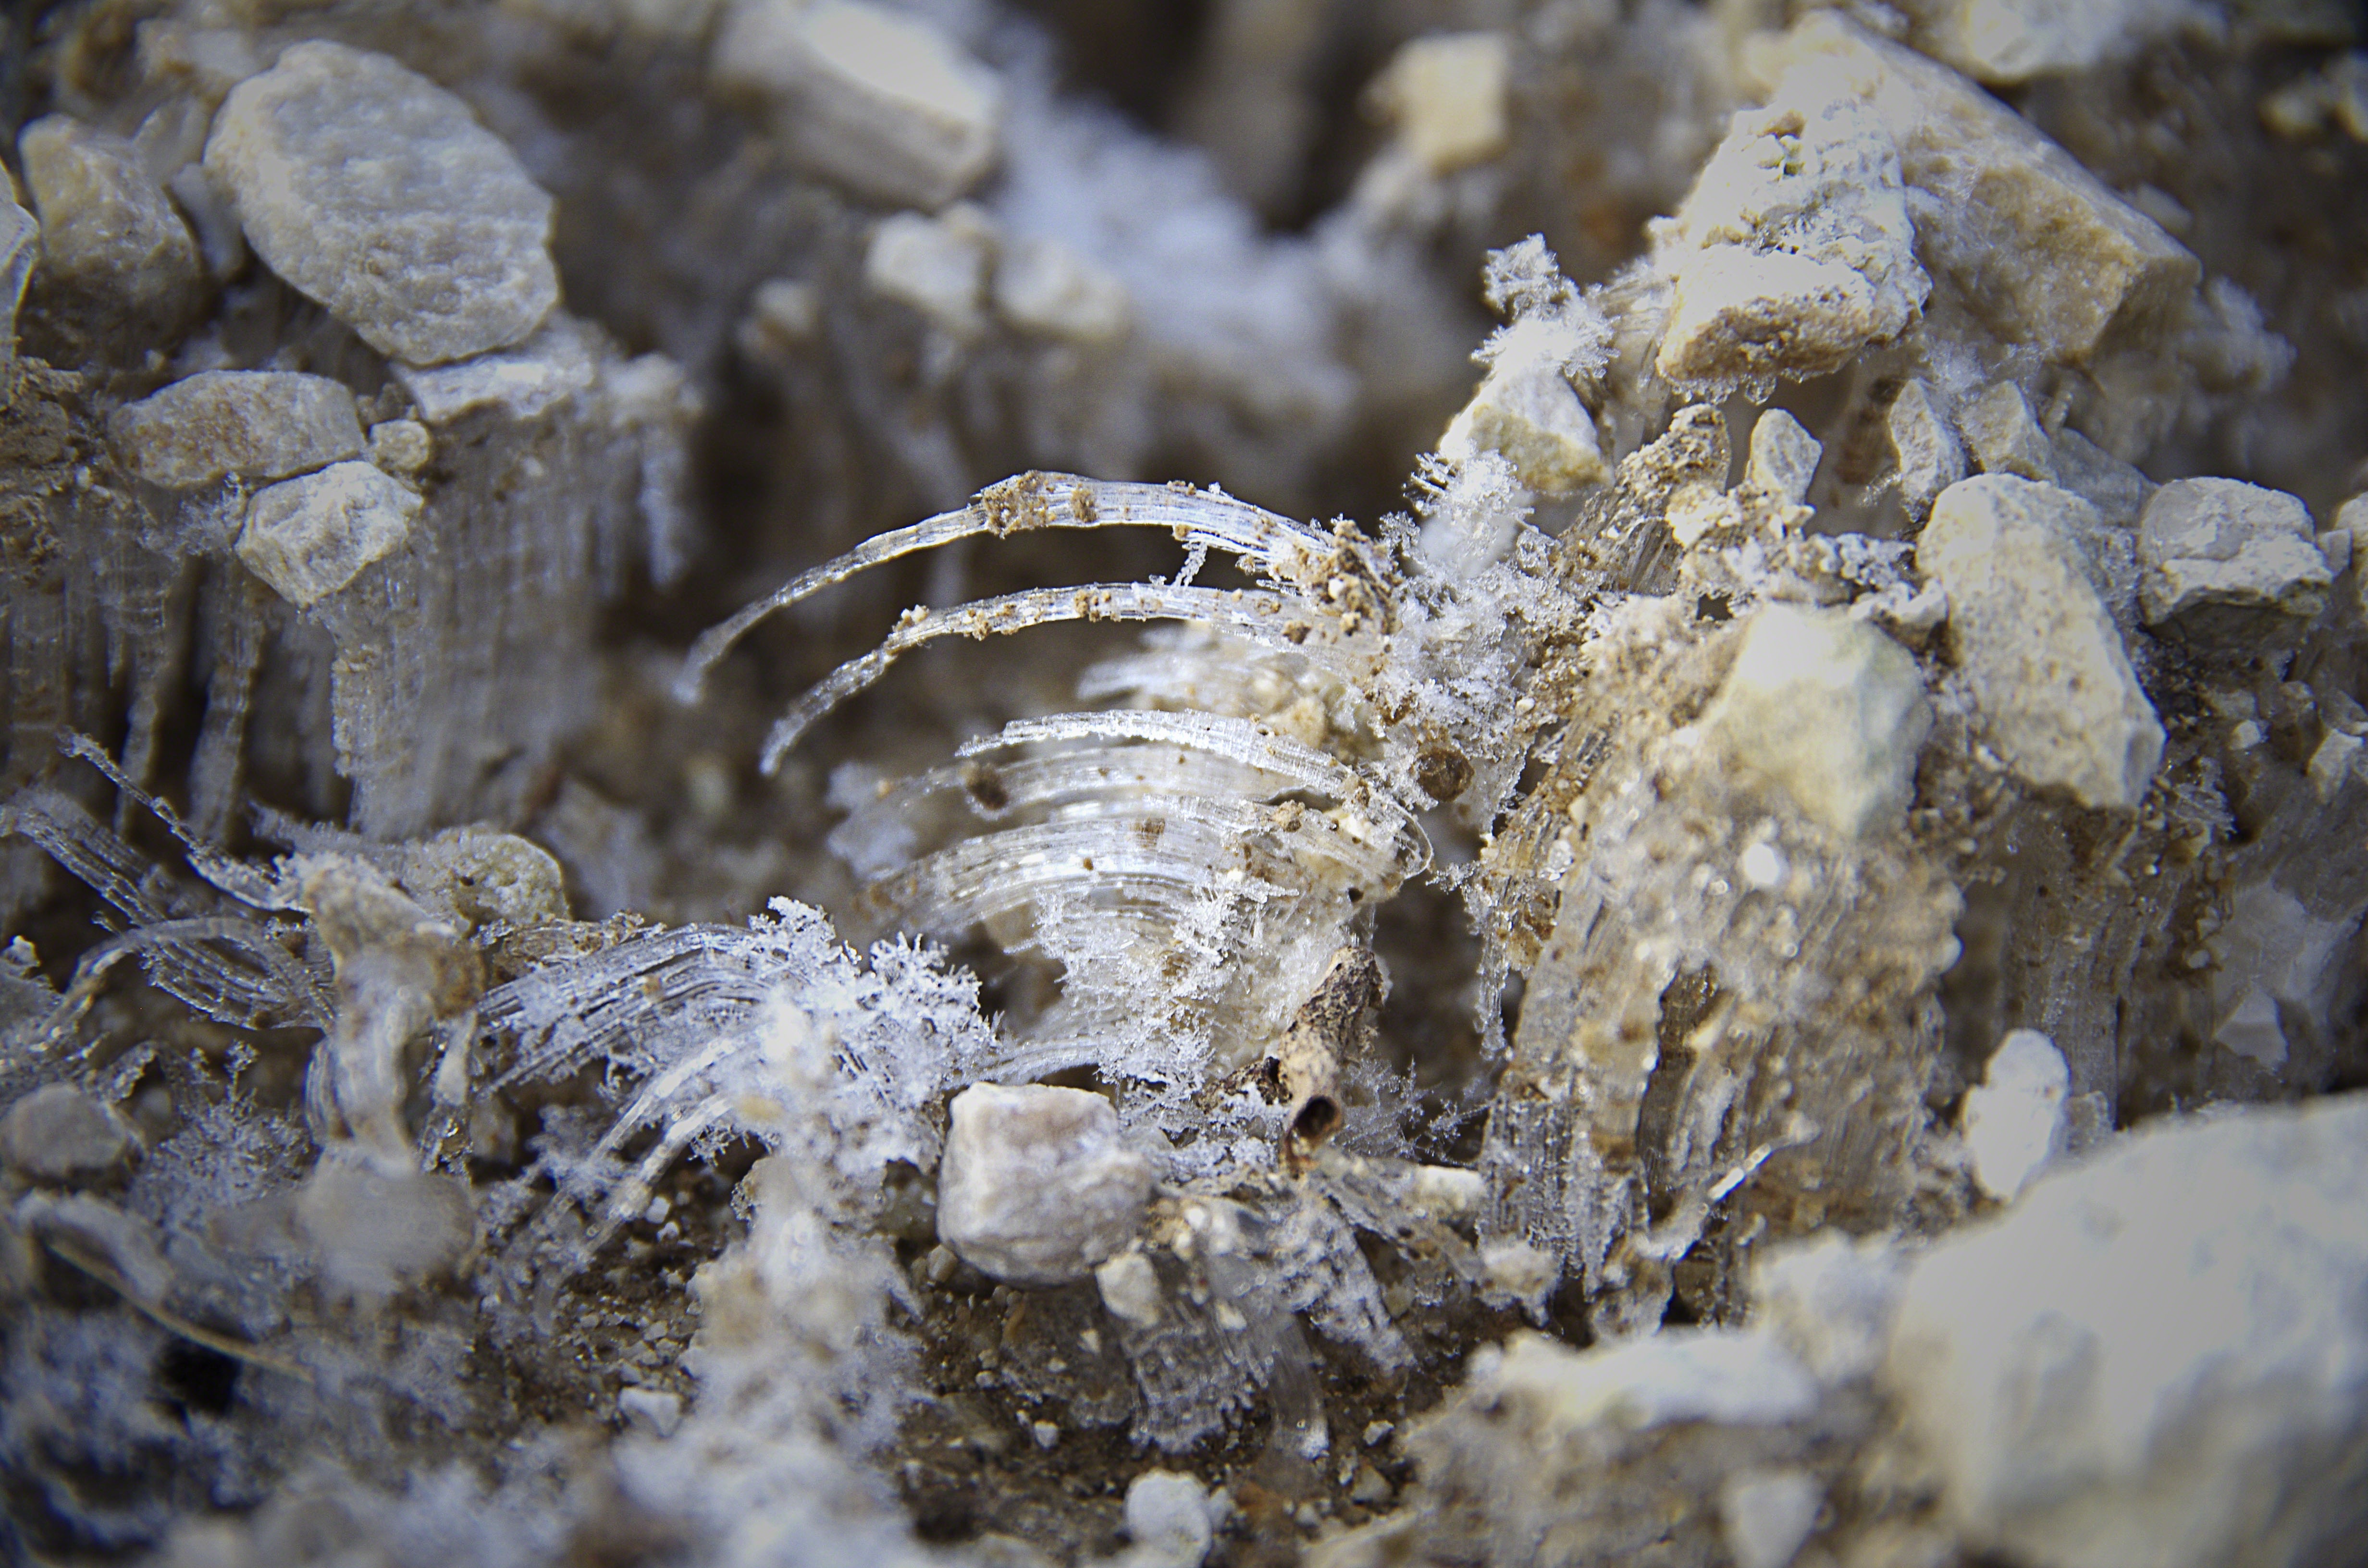
nature, rock, snow, winter, leaf, frost, wildlife, ice, macro, season, fauna, close up, rocks, freezing, macro photography